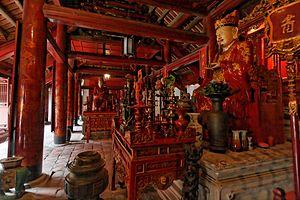
Le temple, ou sanctuaire du Prince propagateur des Lettres est un temple confucéen situé dans la partie ouest de la vieille ville d'Hanoï, capitale du Viêt Nam. C'est le plus important des mausolées de Confucius du pays. Il est divisé en cinq cours. Du temps de l'Indochine française, il était appelé par les coloniaux la pagode des Corbeaux. Son mur d'enceinte date de 1833.